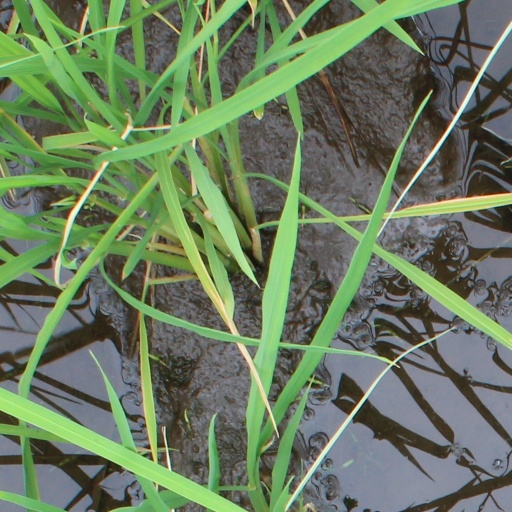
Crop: rice